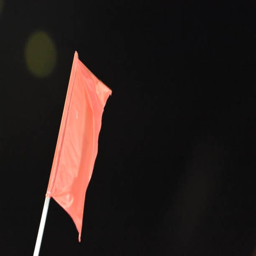
a torn flag at night